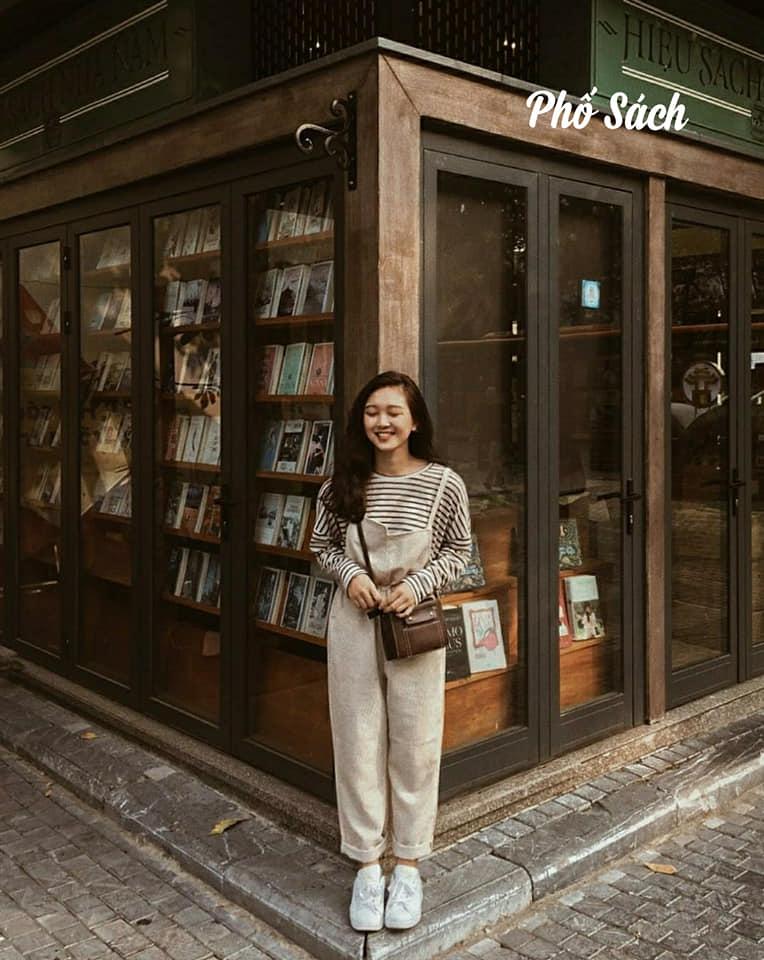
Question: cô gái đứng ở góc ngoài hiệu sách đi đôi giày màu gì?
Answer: cô ấy đi đôi giày màu trắng